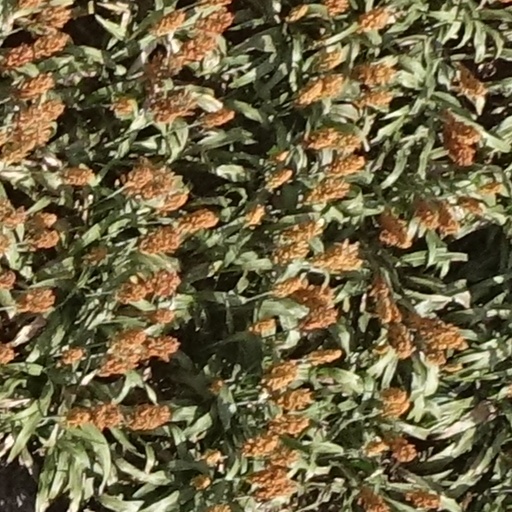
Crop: sorghum